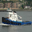
Label: ship